Bodyguard Kiba: Apocalypse of Carnage

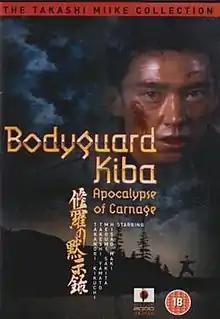
PAL DVD cover

, also known as Bodyguard Kiba 2: Combat Apocalypse or simply Bodyguard Kiba 2, is a 1994 Japanese direct-to-video martial arts/action film directed by Takashi Miike. It is the sequel to the 1993 film "Bodyguard Kiba" and is followed by "" (1995), the final part of the trilogy.